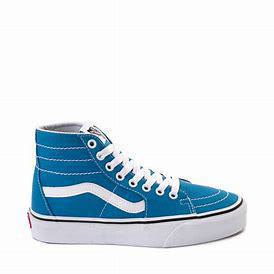
Brand: Vans
Model: SK8 Hi Skate